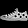
Label: Sneaker